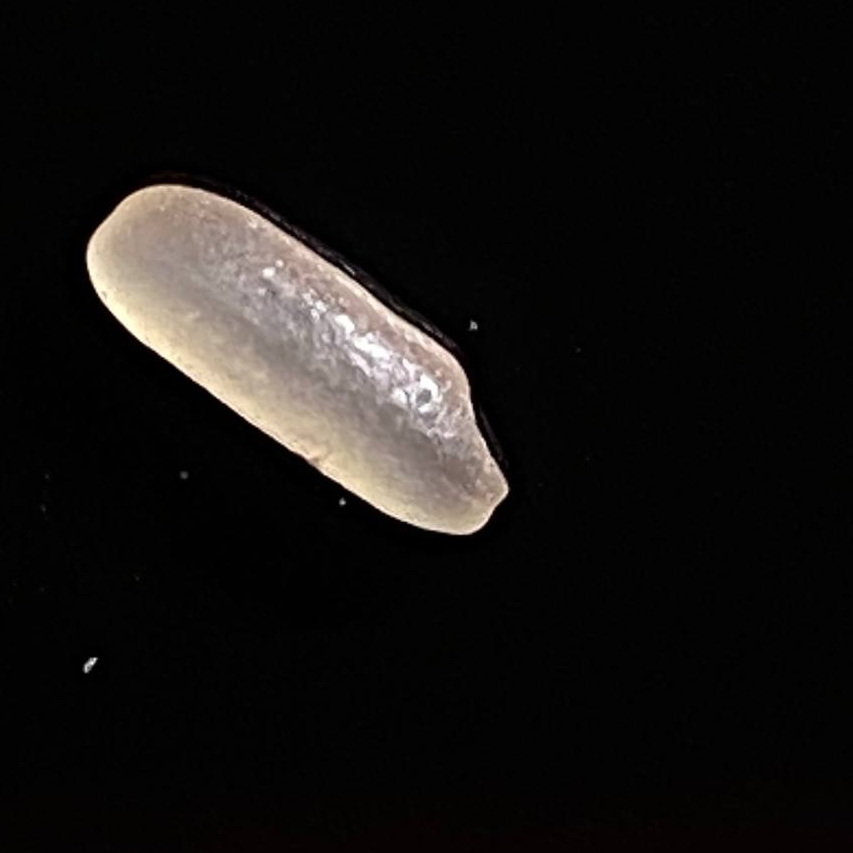
Rice variety: Jirashail